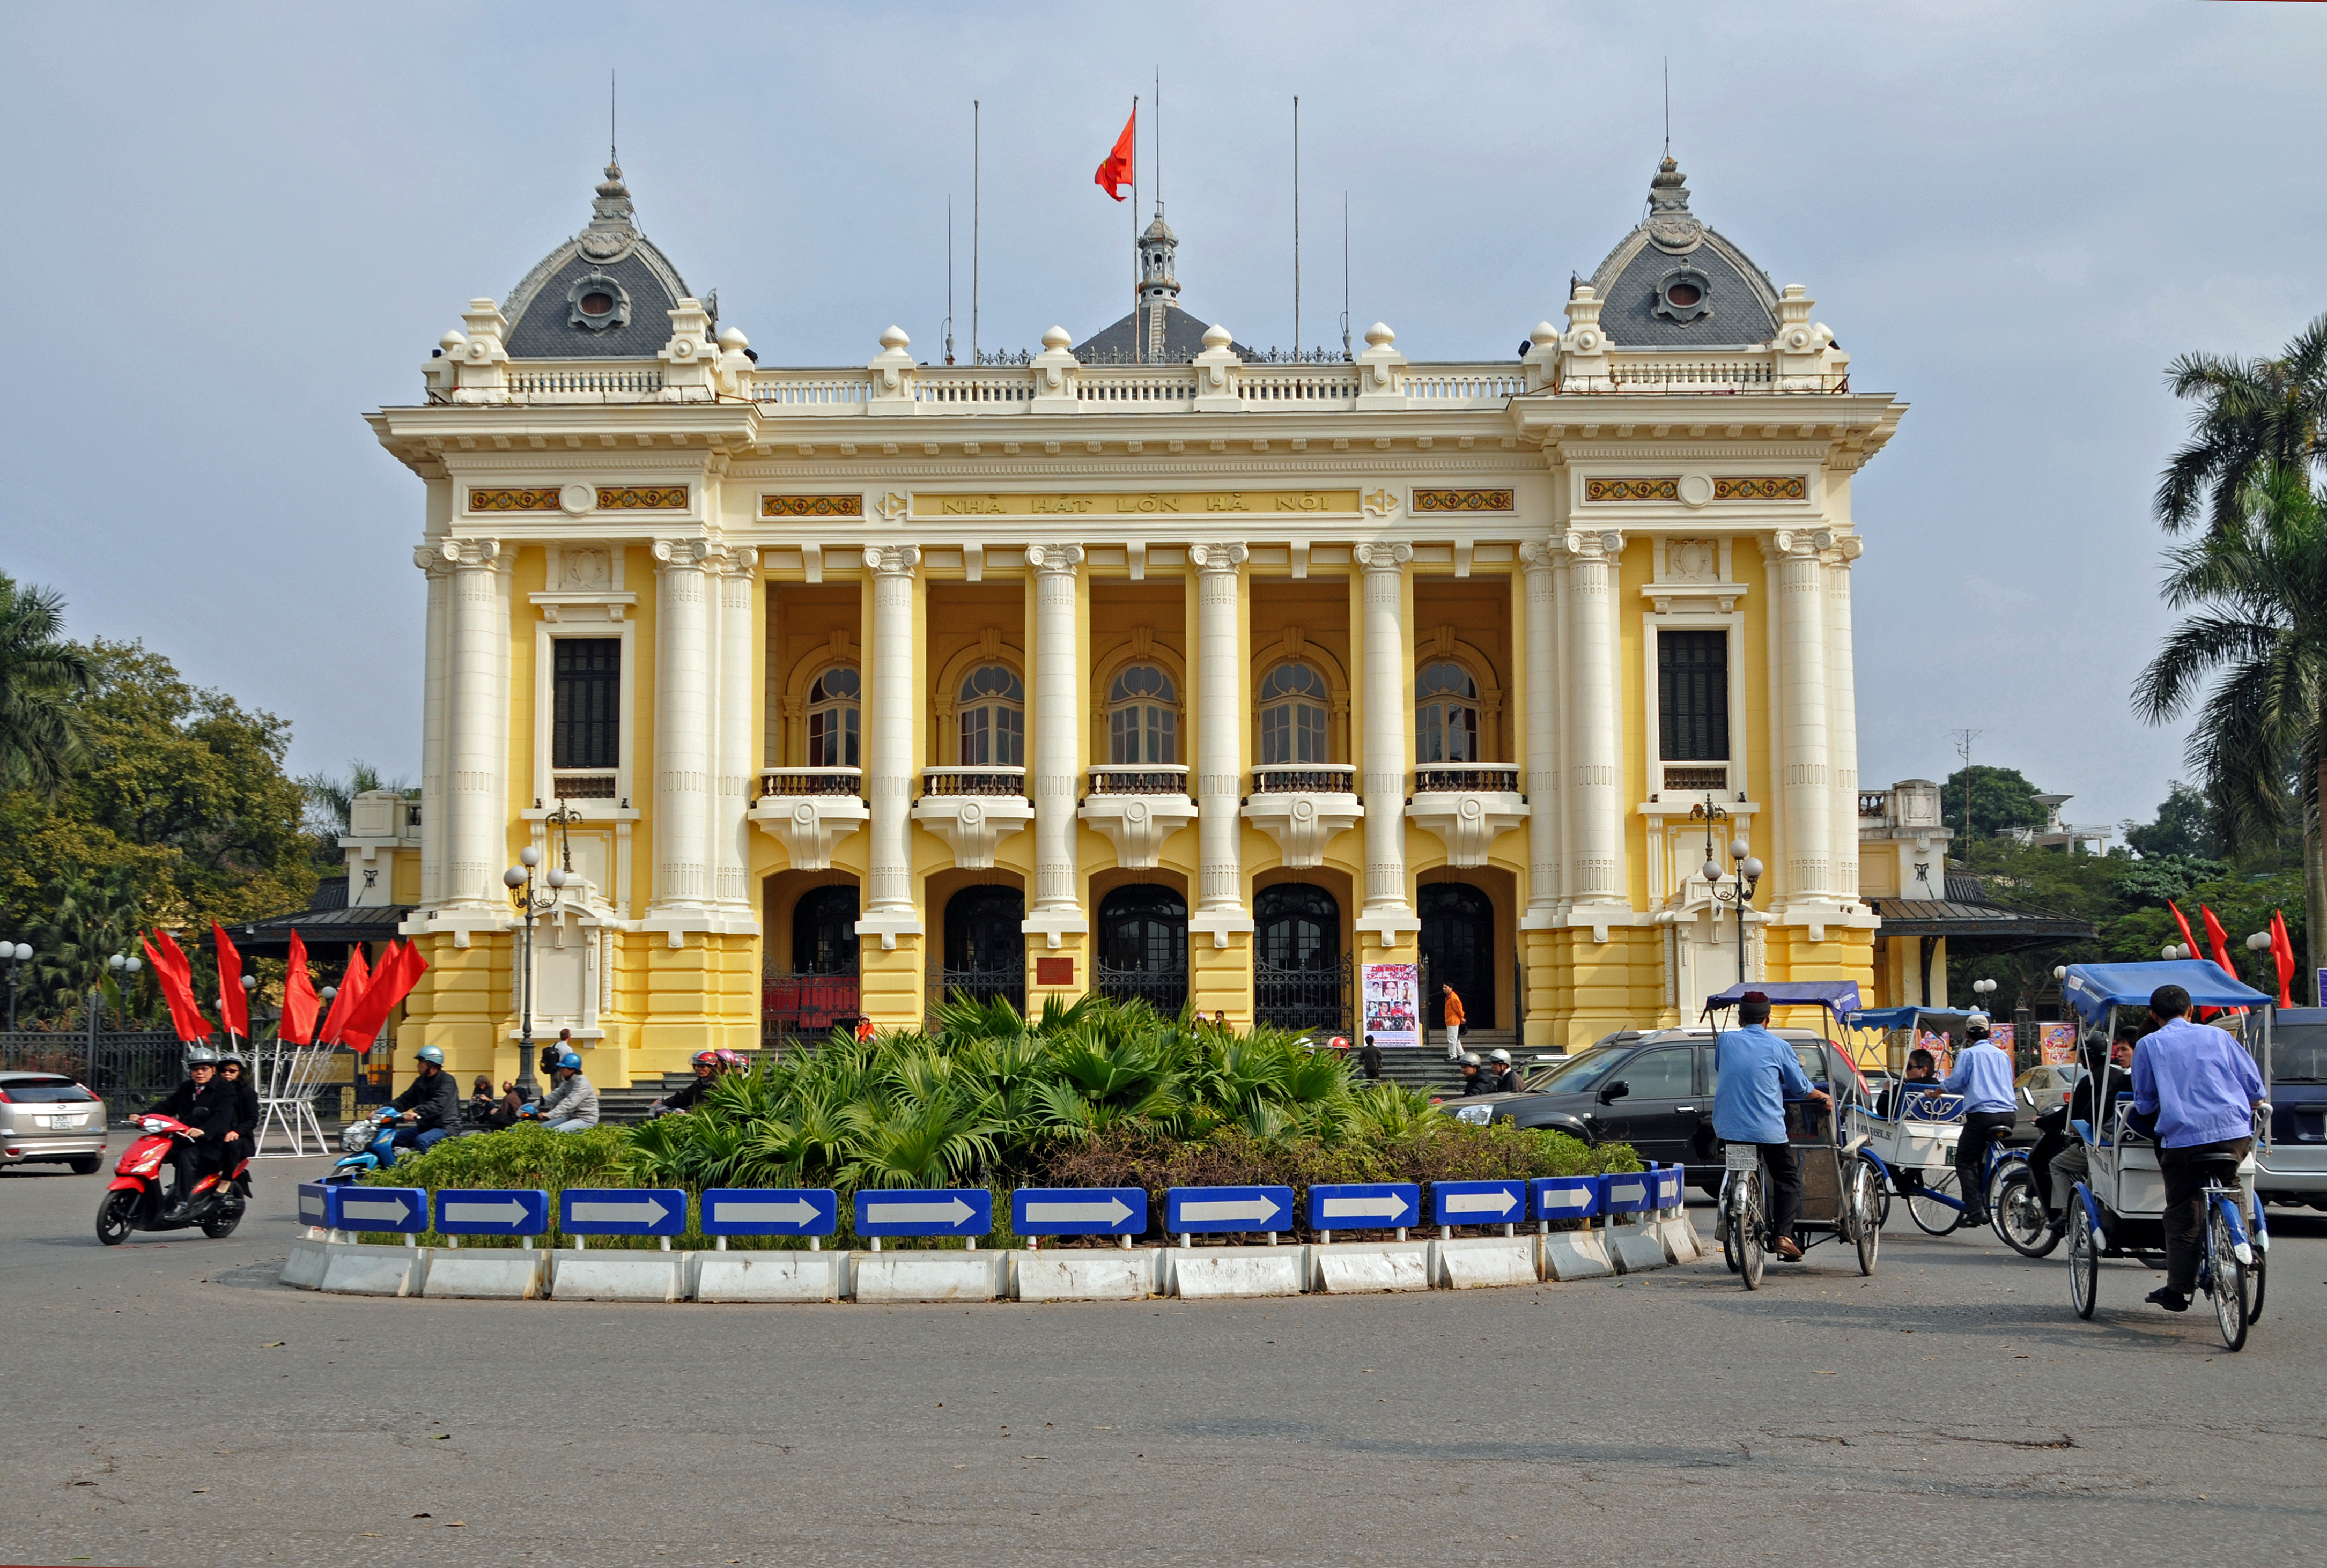
user: text: Tòa nhà chính trong hình có màu gì?
assistant: text: Vàng

user: text: Tòa nhà lớn màu vàng trong hình có tên là gì?
assistant: text: Nhà hát Lớn Hà Nội

user: text: Việc trang trí cờ đỏ và lá cờ Việt Nam trên nóc tòa nhà gợi ý điều gì về bối cảnh trong ảnh?
assistant: text: Ảnh có thể được chụp vào một ngày lễ quốc gia hoặc sự kiện kỷ niệm quan trọng.

user: text: Hãy kể tên hai loại phương tiện giao thông khác nhau xuất hiện ở phía trước tòa nhà và màu sắc đặc trưng của chúng.
assistant: text: Xe máy màu đỏ và xích lô có mui màu xanh dương.